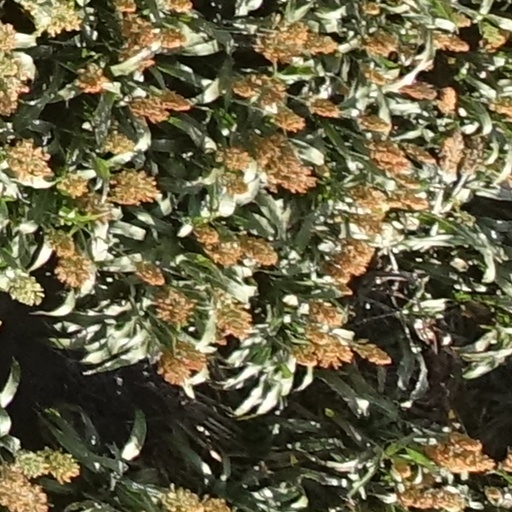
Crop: sorghum